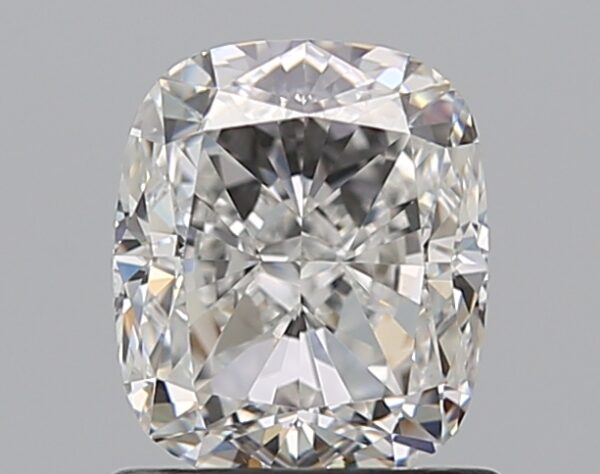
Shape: cushion
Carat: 1.2
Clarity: VS1
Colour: F
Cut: VG
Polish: EX
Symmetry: VG
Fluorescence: N
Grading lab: GIA
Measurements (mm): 6.37 x 5.4 x 3.87